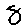
Label: 8